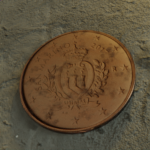
Coin value: 1cent
Country: sm
Edition: 2017